Dilophosaurus

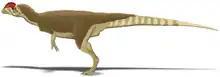
Life restoration showing hypothetical feathers and crest-shape

"Dilophosaurus" bore a pair of high, thin, and arched (or plate-shaped) crests longitudinally on the skull roof. The crests (termed the nasolacrimal crests) began as low ridges on the premaxillae and were mainly formed by the upwards expanded and . These bones were coossified together (fusion during bone tissue formation), so the sutures between them cannot be determined. The lacrimal bone expanded into a thick, rugose boss, forming an arc at the upper front border of the orbit (eye socket), and supported the bottom of the back of the crest. Uniquely for this genus, the rim above the orbit continued hindwards and ended in a small, almost triangular process behind the orbit, which curved slightly outwards. Since only a short part of the upper surface of this process is unbroken, the rest of the crest may have risen above the skull over a distance of ~. The preserved part of the crest in UCMP 77270 is tallest around the midpoint of the antorbital fenestra's length. UCMP 77270 preserves the concave shelf between the bases of the crests, and when seen from the front, they are projected upwards and to the sides at an ~80° angle. Welles found the crests reminiscent of a double-crested cassowary, while Marsh and Rowe stated they were probably covered in keratin or keratinized skin. They pointed out that by comparison with helmeted guineafowl, the keratin on the crests of "Dilophosaurus" could have enlarged them much more than what is indicated by the bone. As only one specimen preserves much of the crests, whether they differed between individuals is unknown. CT scans show that air sacs (pockets of air that provide strength for and lighten bones) were present in the bones that surrounded the brain, and were continuous with the sinus cavities in the front of the skull. The antorbital fenestra was continuous with the side of the crests, which indicates the crests also had air sacs (a ridge of bone forms a roof over the antorbital fenestrae in most other theropods).